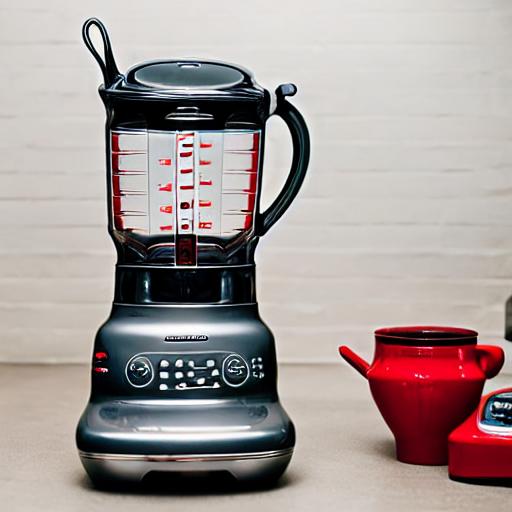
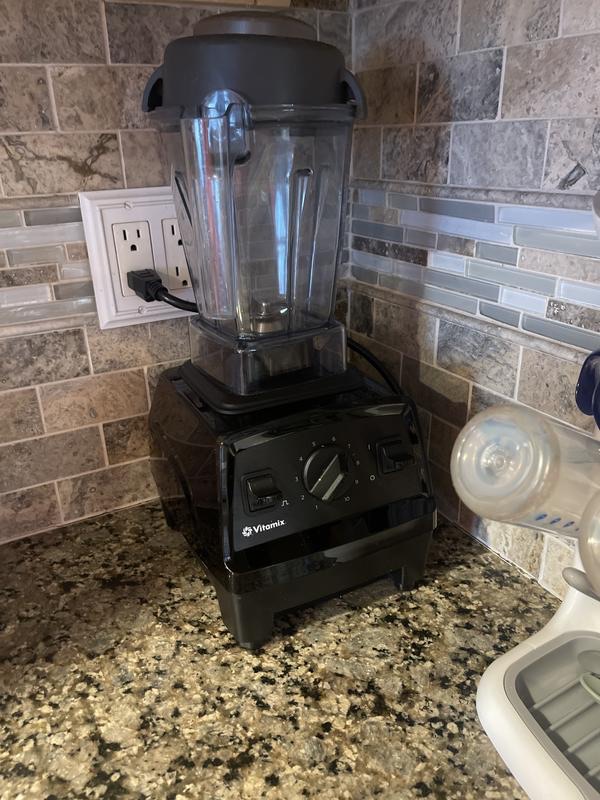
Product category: items_blender
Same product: no